Guy Gentile

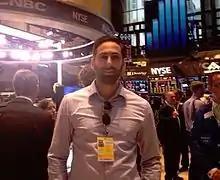
Guy Gentile on the floor of the NYSE

Guy Gentile (born July 3, 1976) is an American business executive, entrepreneur, and high-frequency trading expert. He is best known for founding two high-frequency trading firms. In 2012 he was arrested by the FBI for an alleged pump and dump scheme but the charges were dropped 3 days later after he agreed to work as an undercover operative for the FBI.